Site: brandenburg
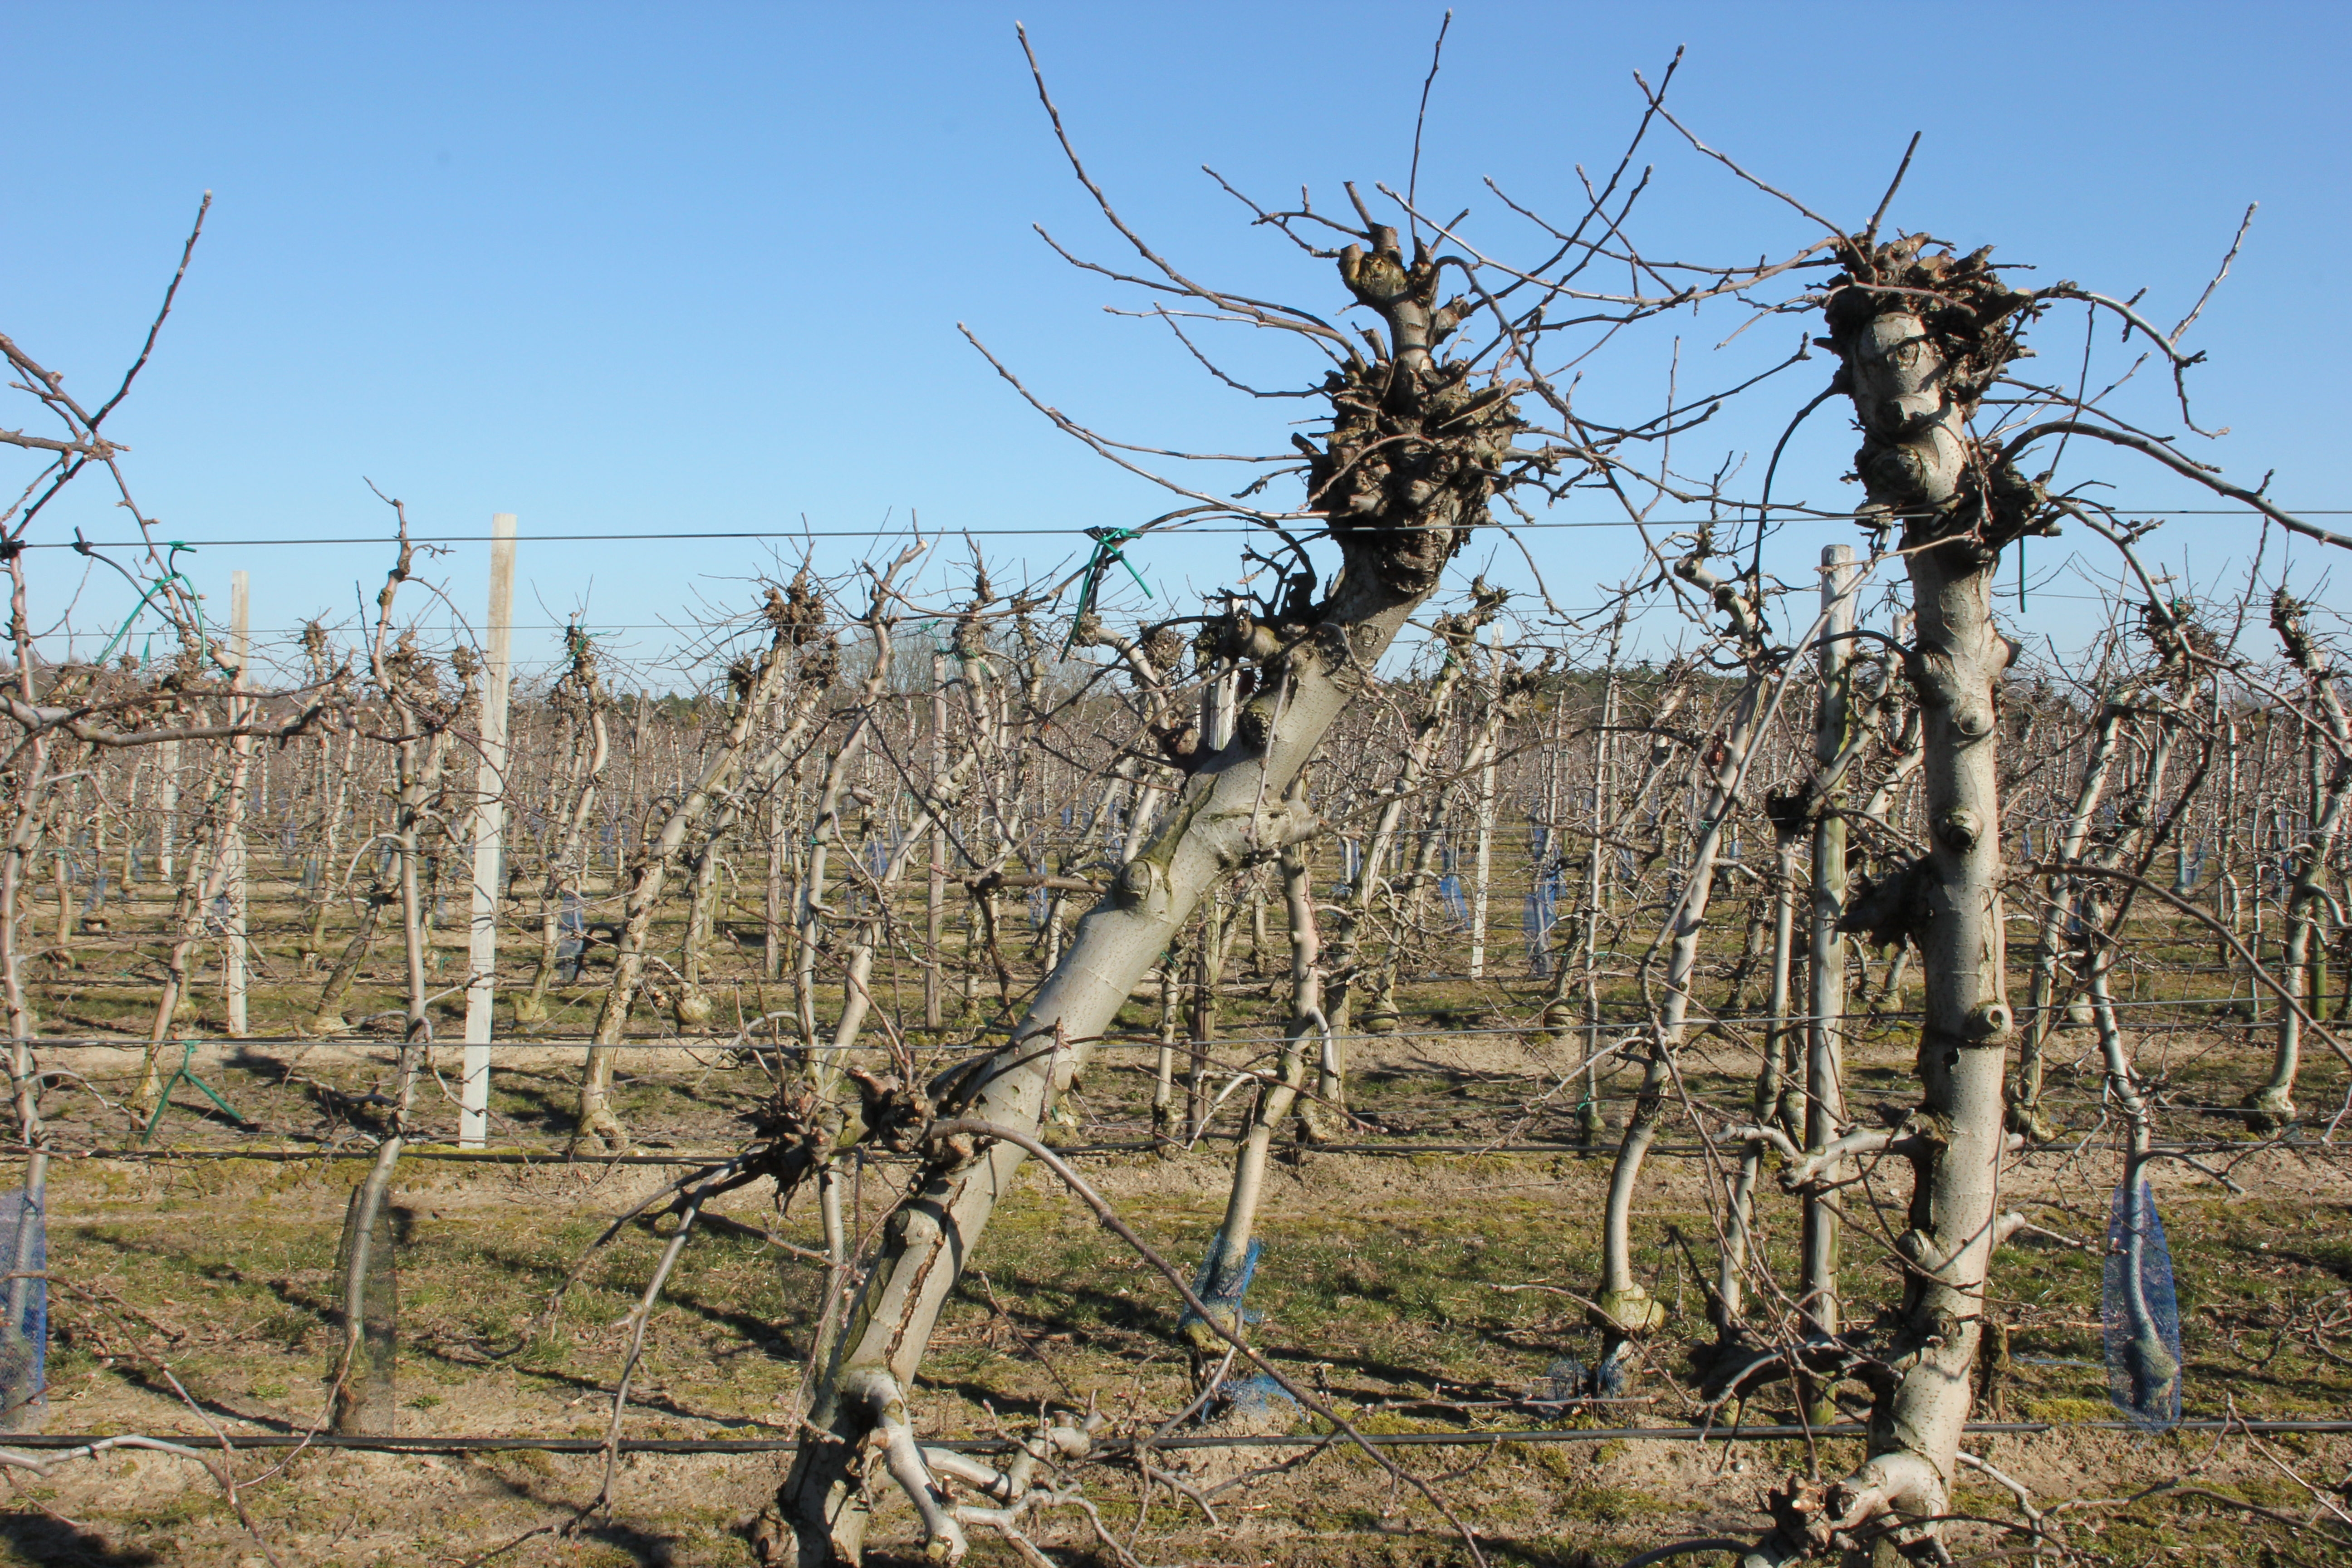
Growth stage (BBCH 03): Bud development